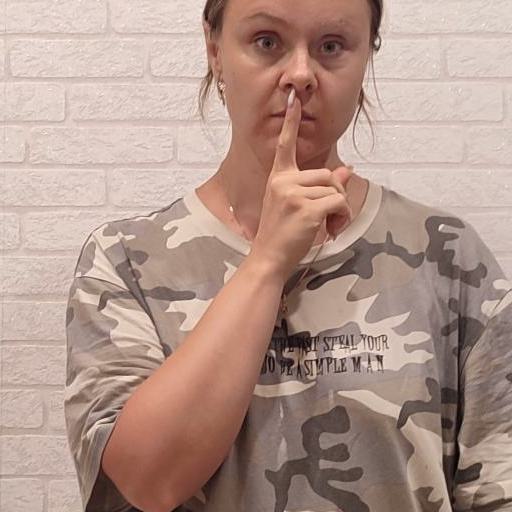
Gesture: mute